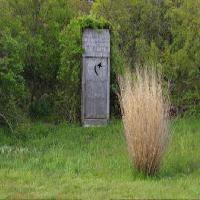
Weather: cloudy or overcast